Geoff Schwartz

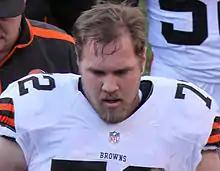
Schwartz's brother, Mitchell, former offensive tackle for the Kansas City Chiefs.

Schwartz credits an excess of matzah ball soup and latkes for their size.